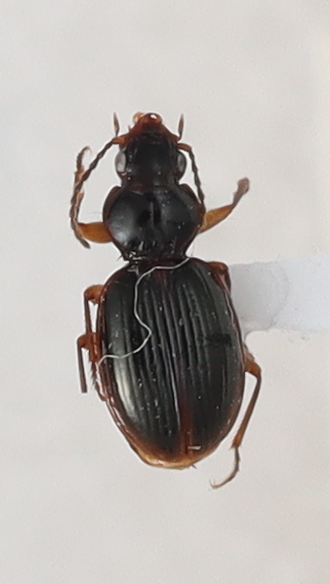
Scientific name: Mecyclothorax konanus
Plot: 6
Trap: W
Collected: 20210825